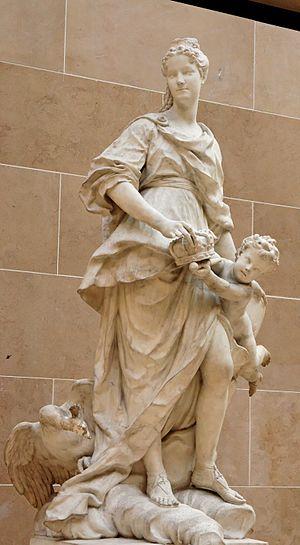
Marie Leszczyńska en Junon. Commandé en 1735 par le duc d'Antin, directeur général des Bâtiments, pour son château de Petit-Bourg. Marbre, 1731.